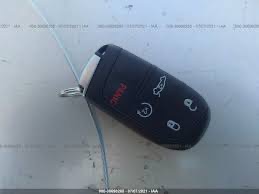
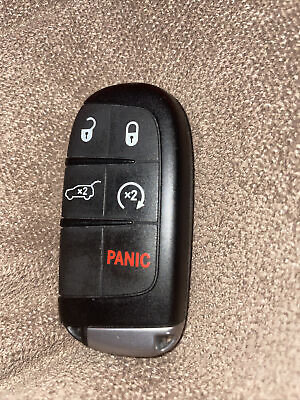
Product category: misc
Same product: yes